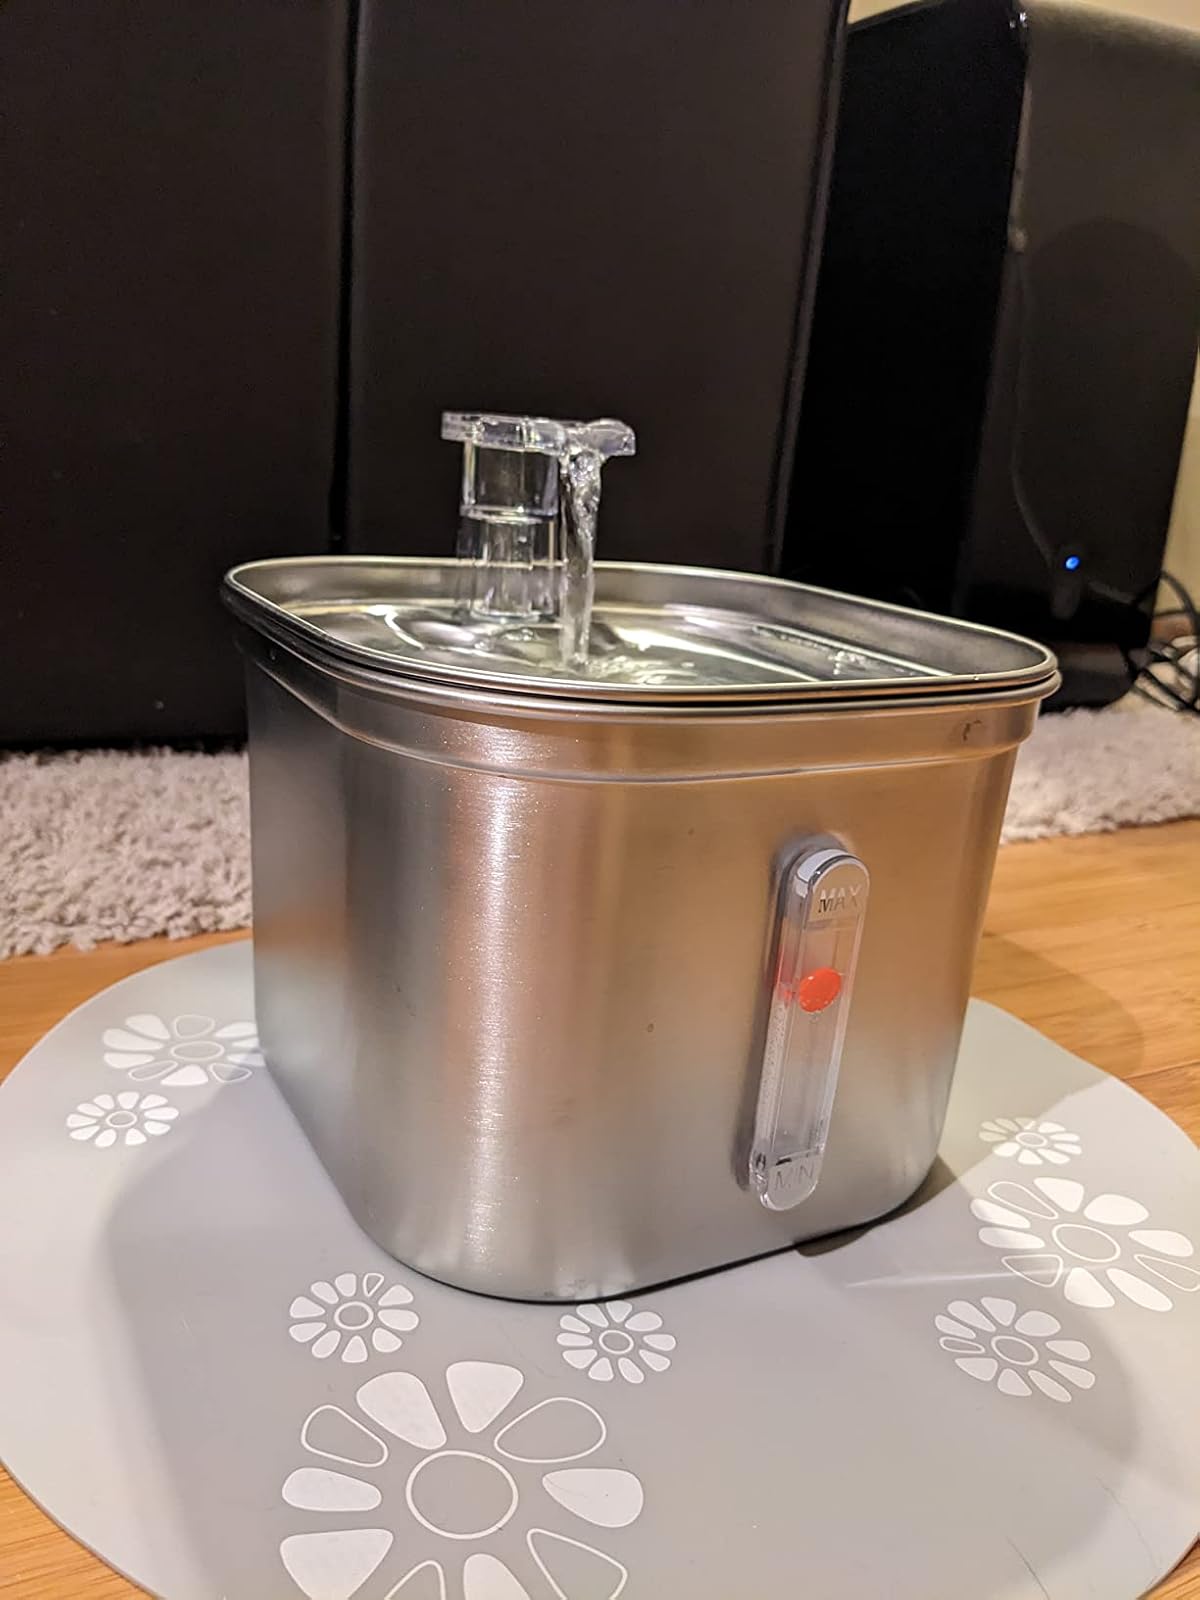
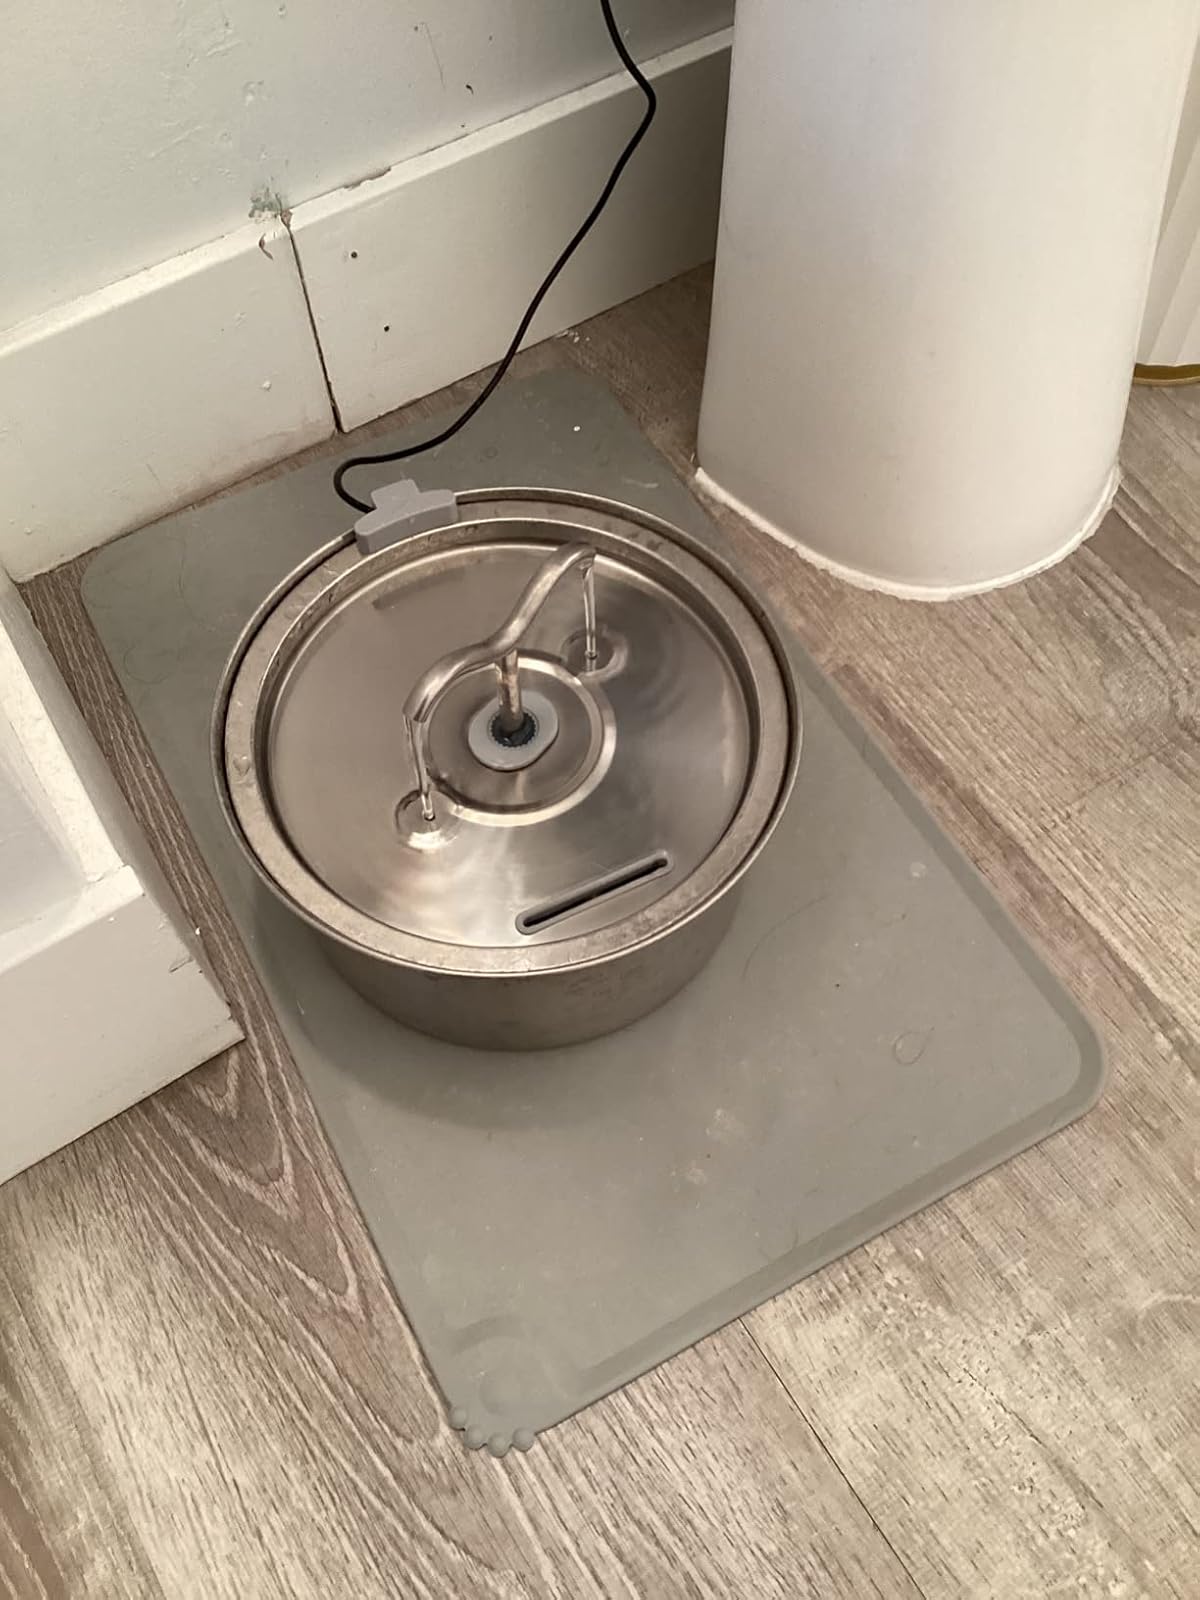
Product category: items_bowl
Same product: no